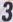
Number: 3